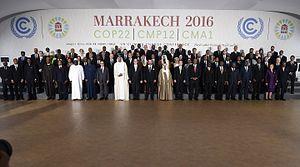
La Conférence de Marrakech a eu lieu du 7 au 18 novembre 2016 à Bab Ighli à Marrakech, au Maroc.